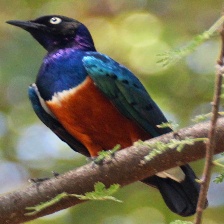
Species: SUPERB STARLING
Scientific name: LAMPROTORNIS SUPERBUS